Boeing 737

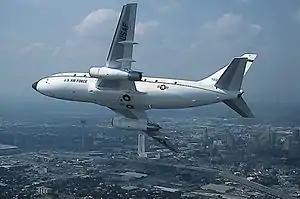
The T-43 was a 737-200 used by the United States Air Force to train navigators.

The 737-700, the first variant of the Next-Generation, was launched in November 1993 with an order of 63 aircraft. The -700 seats 126 passengers in a two-class or 149 passengers in a one-class layout. Launch customer Southwest Airlines took the first delivery in December 1997. The 737-700 replaced the 737-300 and competes with the Airbus A319.